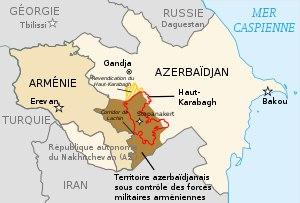
La guerre du Haut-Karabagh est le conflit armé qui a eu lieu entre février 1988 et mai 1994 dans l'enclave ethnique du Haut-Karabagh, en Azerbaïdjan du sud-ouest, entre les Arméniens de l'enclave, alliés à la république d'Arménie, et la république d'Azerbaïdjan. Le 26 février 1988 défilent à Erevan un million de personnes, revendiquant le rattachement du Haut-Karabagh à l'Arménie. Le parlement de l'enclave, qui vote l'union avec l'Arménie le 20 février 1988, et un référendum accordé à la population déterminent un même souhait. La demande d'union avec l'Arménie, qui s'est développée vers la fin des années 1980, a débuté pacifiquement mais, ensuite, avec la désintégration de l'Union soviétique, le mouvement devient un conflit violent entre les deux groupes ethniques, aboutissant ainsi à des allégations de nettoyage ethnique par les deux camps.